Portraits by Vincent van Gogh

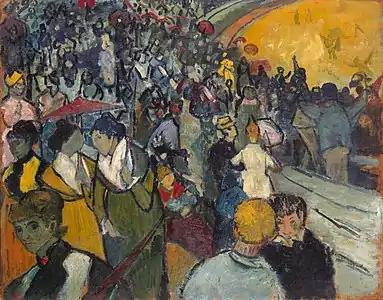
"Les Arènes"(December 1888)Hermitage Museum, St. Petersburg. Members of the Roulin Family are depicted in this portrait, and the woman in Arlésienne costume has the profile of Madame Ginoux.

Van Gogh went to Arles for the sun, color and country lifestyle but more than anything else "what I really hope to do is paint a good portrait."